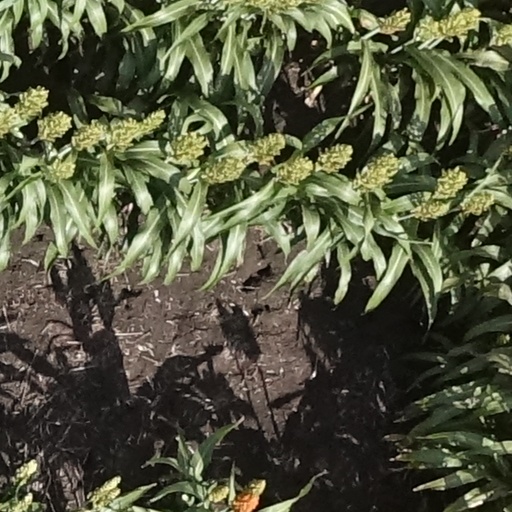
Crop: sorghum